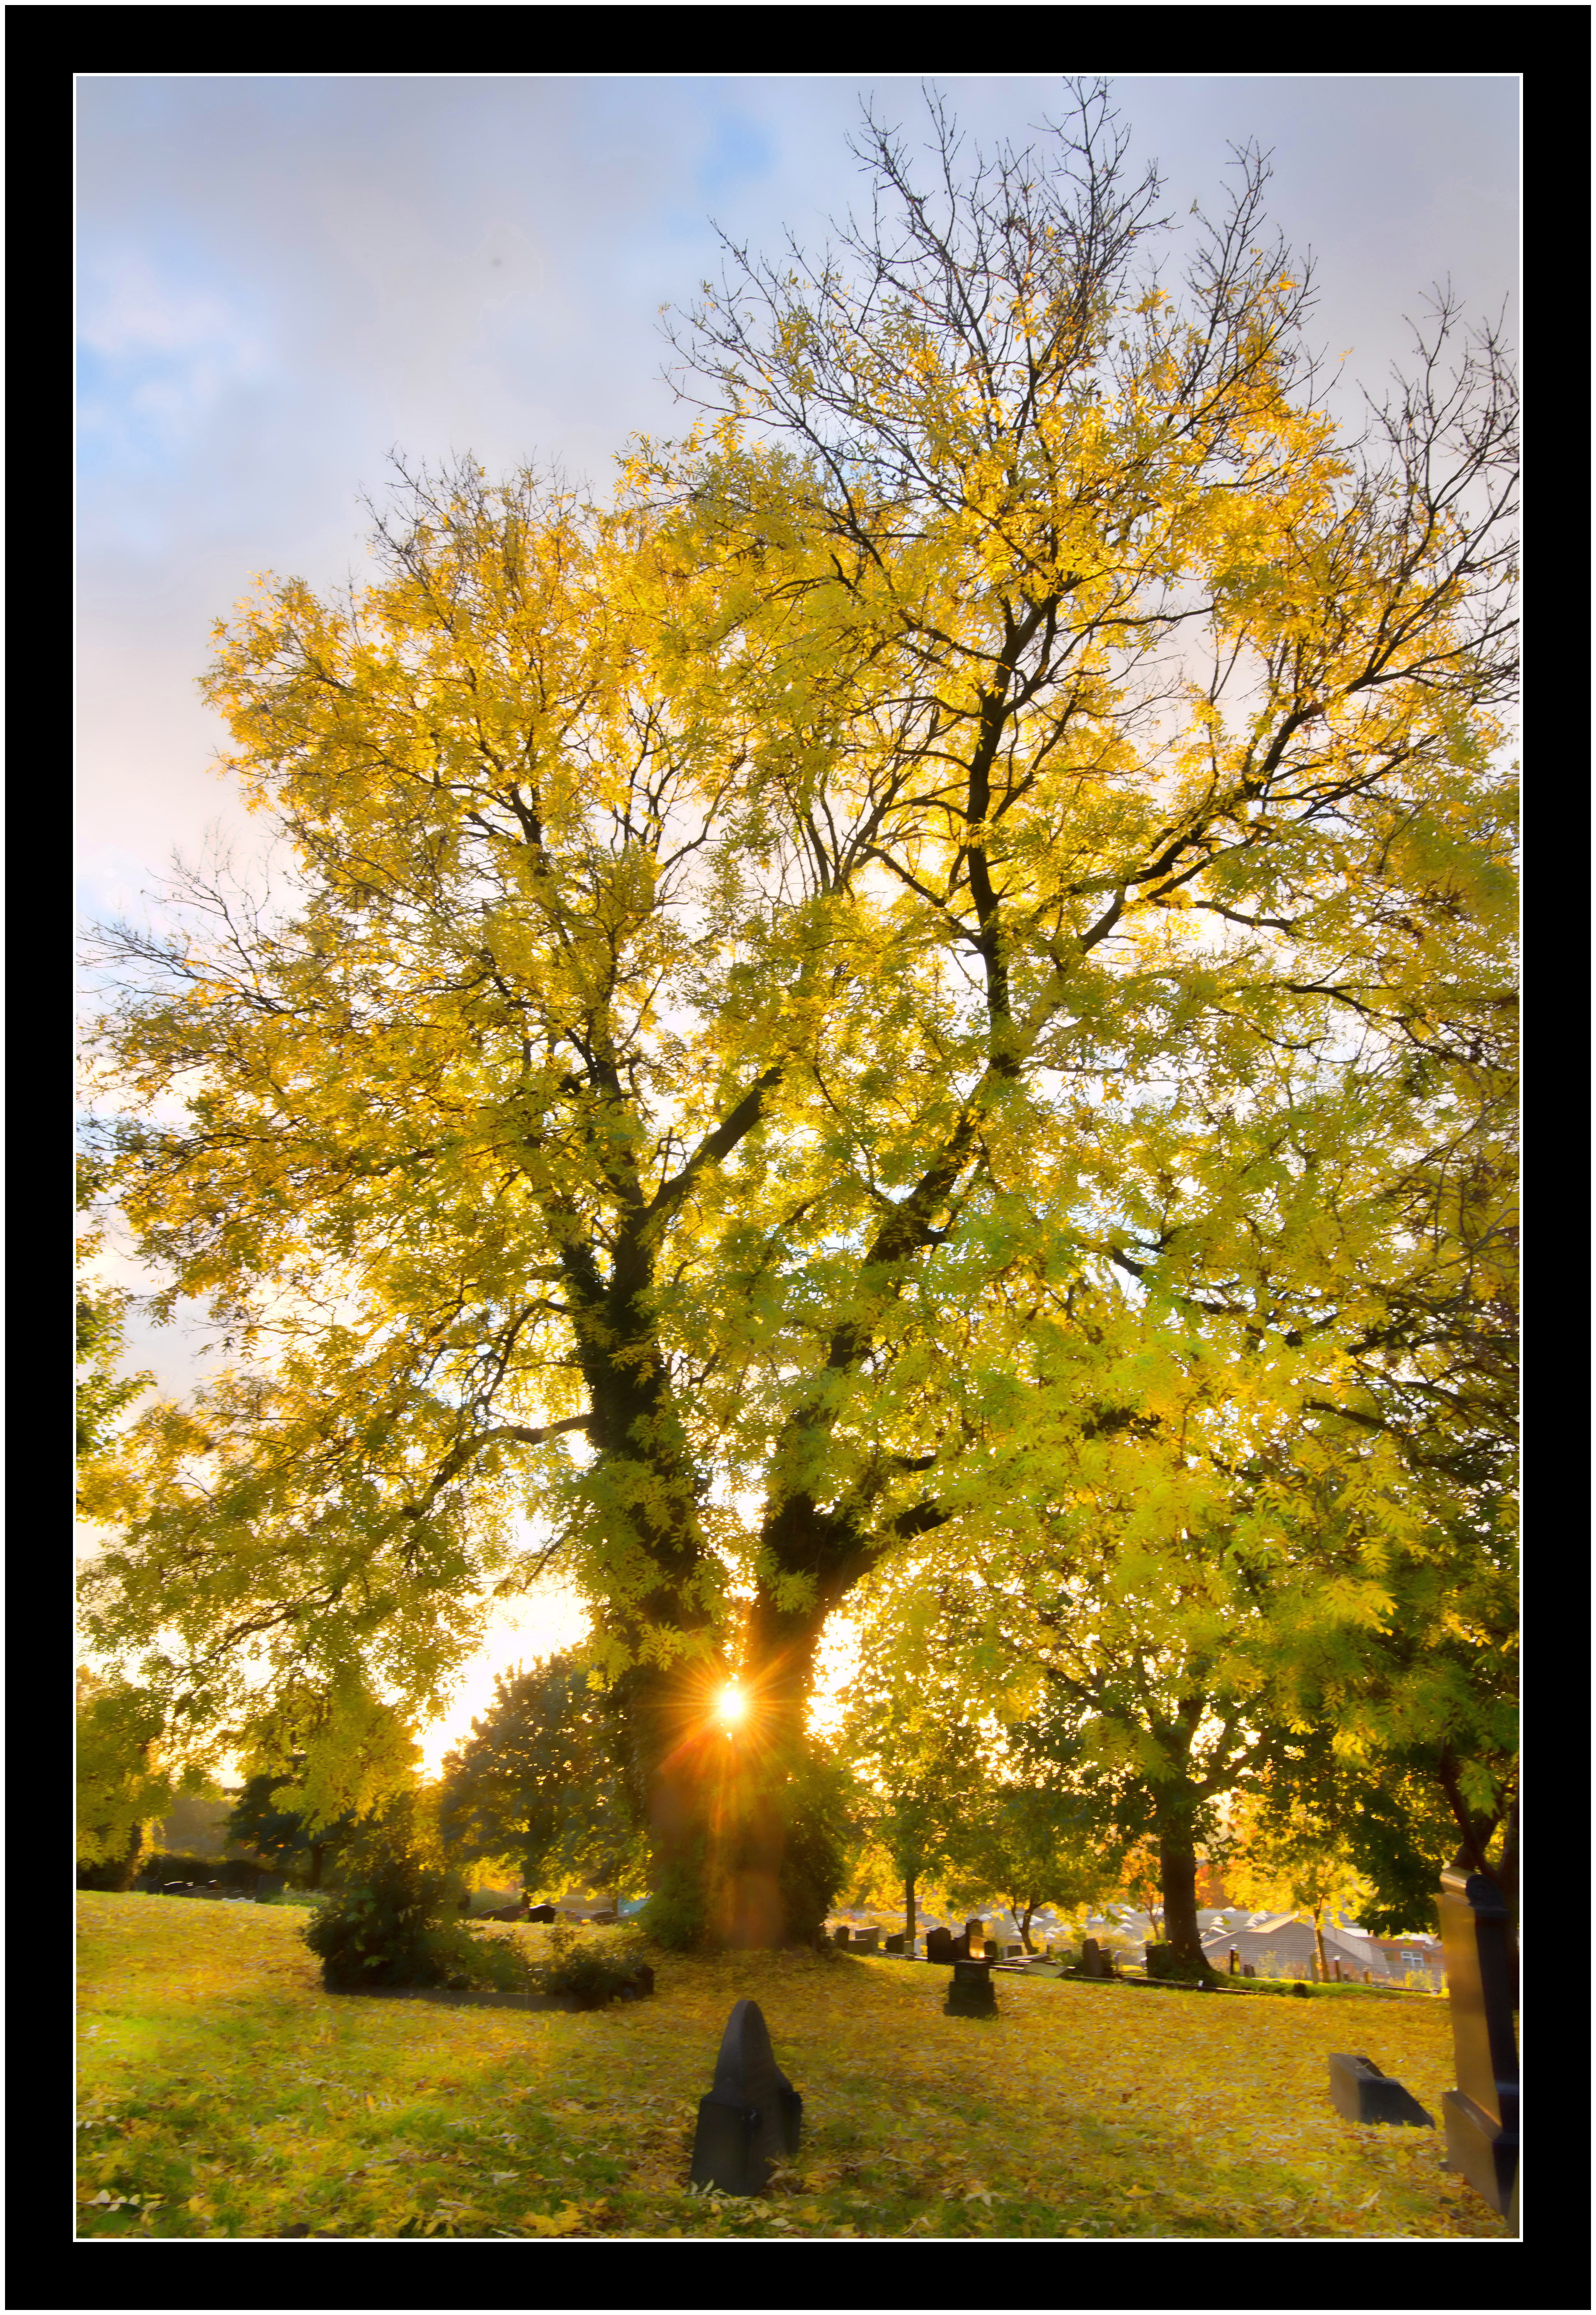
tree, grass, branch, plant, sky, sunshine, sun, sunrise, sunlight, leaf, flower, trunk, foliage, golden, autumn, botany, nikon, yellow, season, uk, england, yorkshire, graveyard, gold, seasons, am, wakefield, nikkor, early, outwood, flowering plant, maidenhair tree, woody plant, land plant